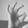
ASL letter: F